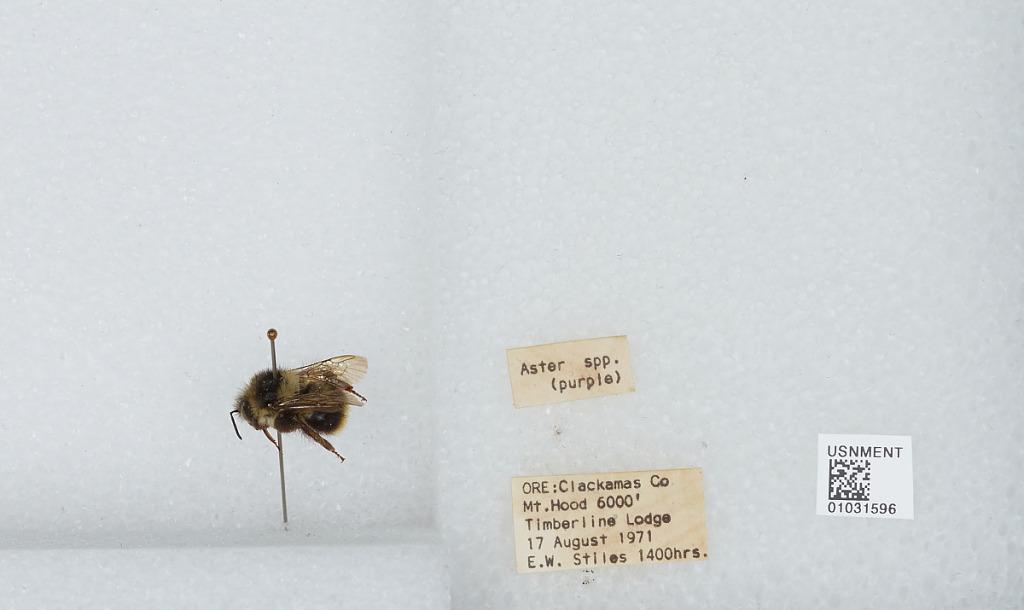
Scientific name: Bombus (Pyrobombus) mixtus Cresson
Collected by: E. Stiles
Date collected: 1971-8-17
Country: United States
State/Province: Oregon
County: Clackamas
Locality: Mount Hood, Timberline Lodge
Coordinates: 45.3311, -121.711